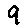
Label: 9